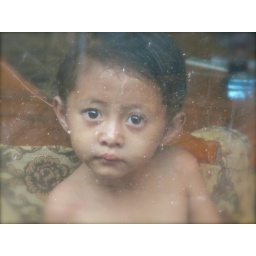
Through the window of her tiny home, she looked like the saddest girl in the world.